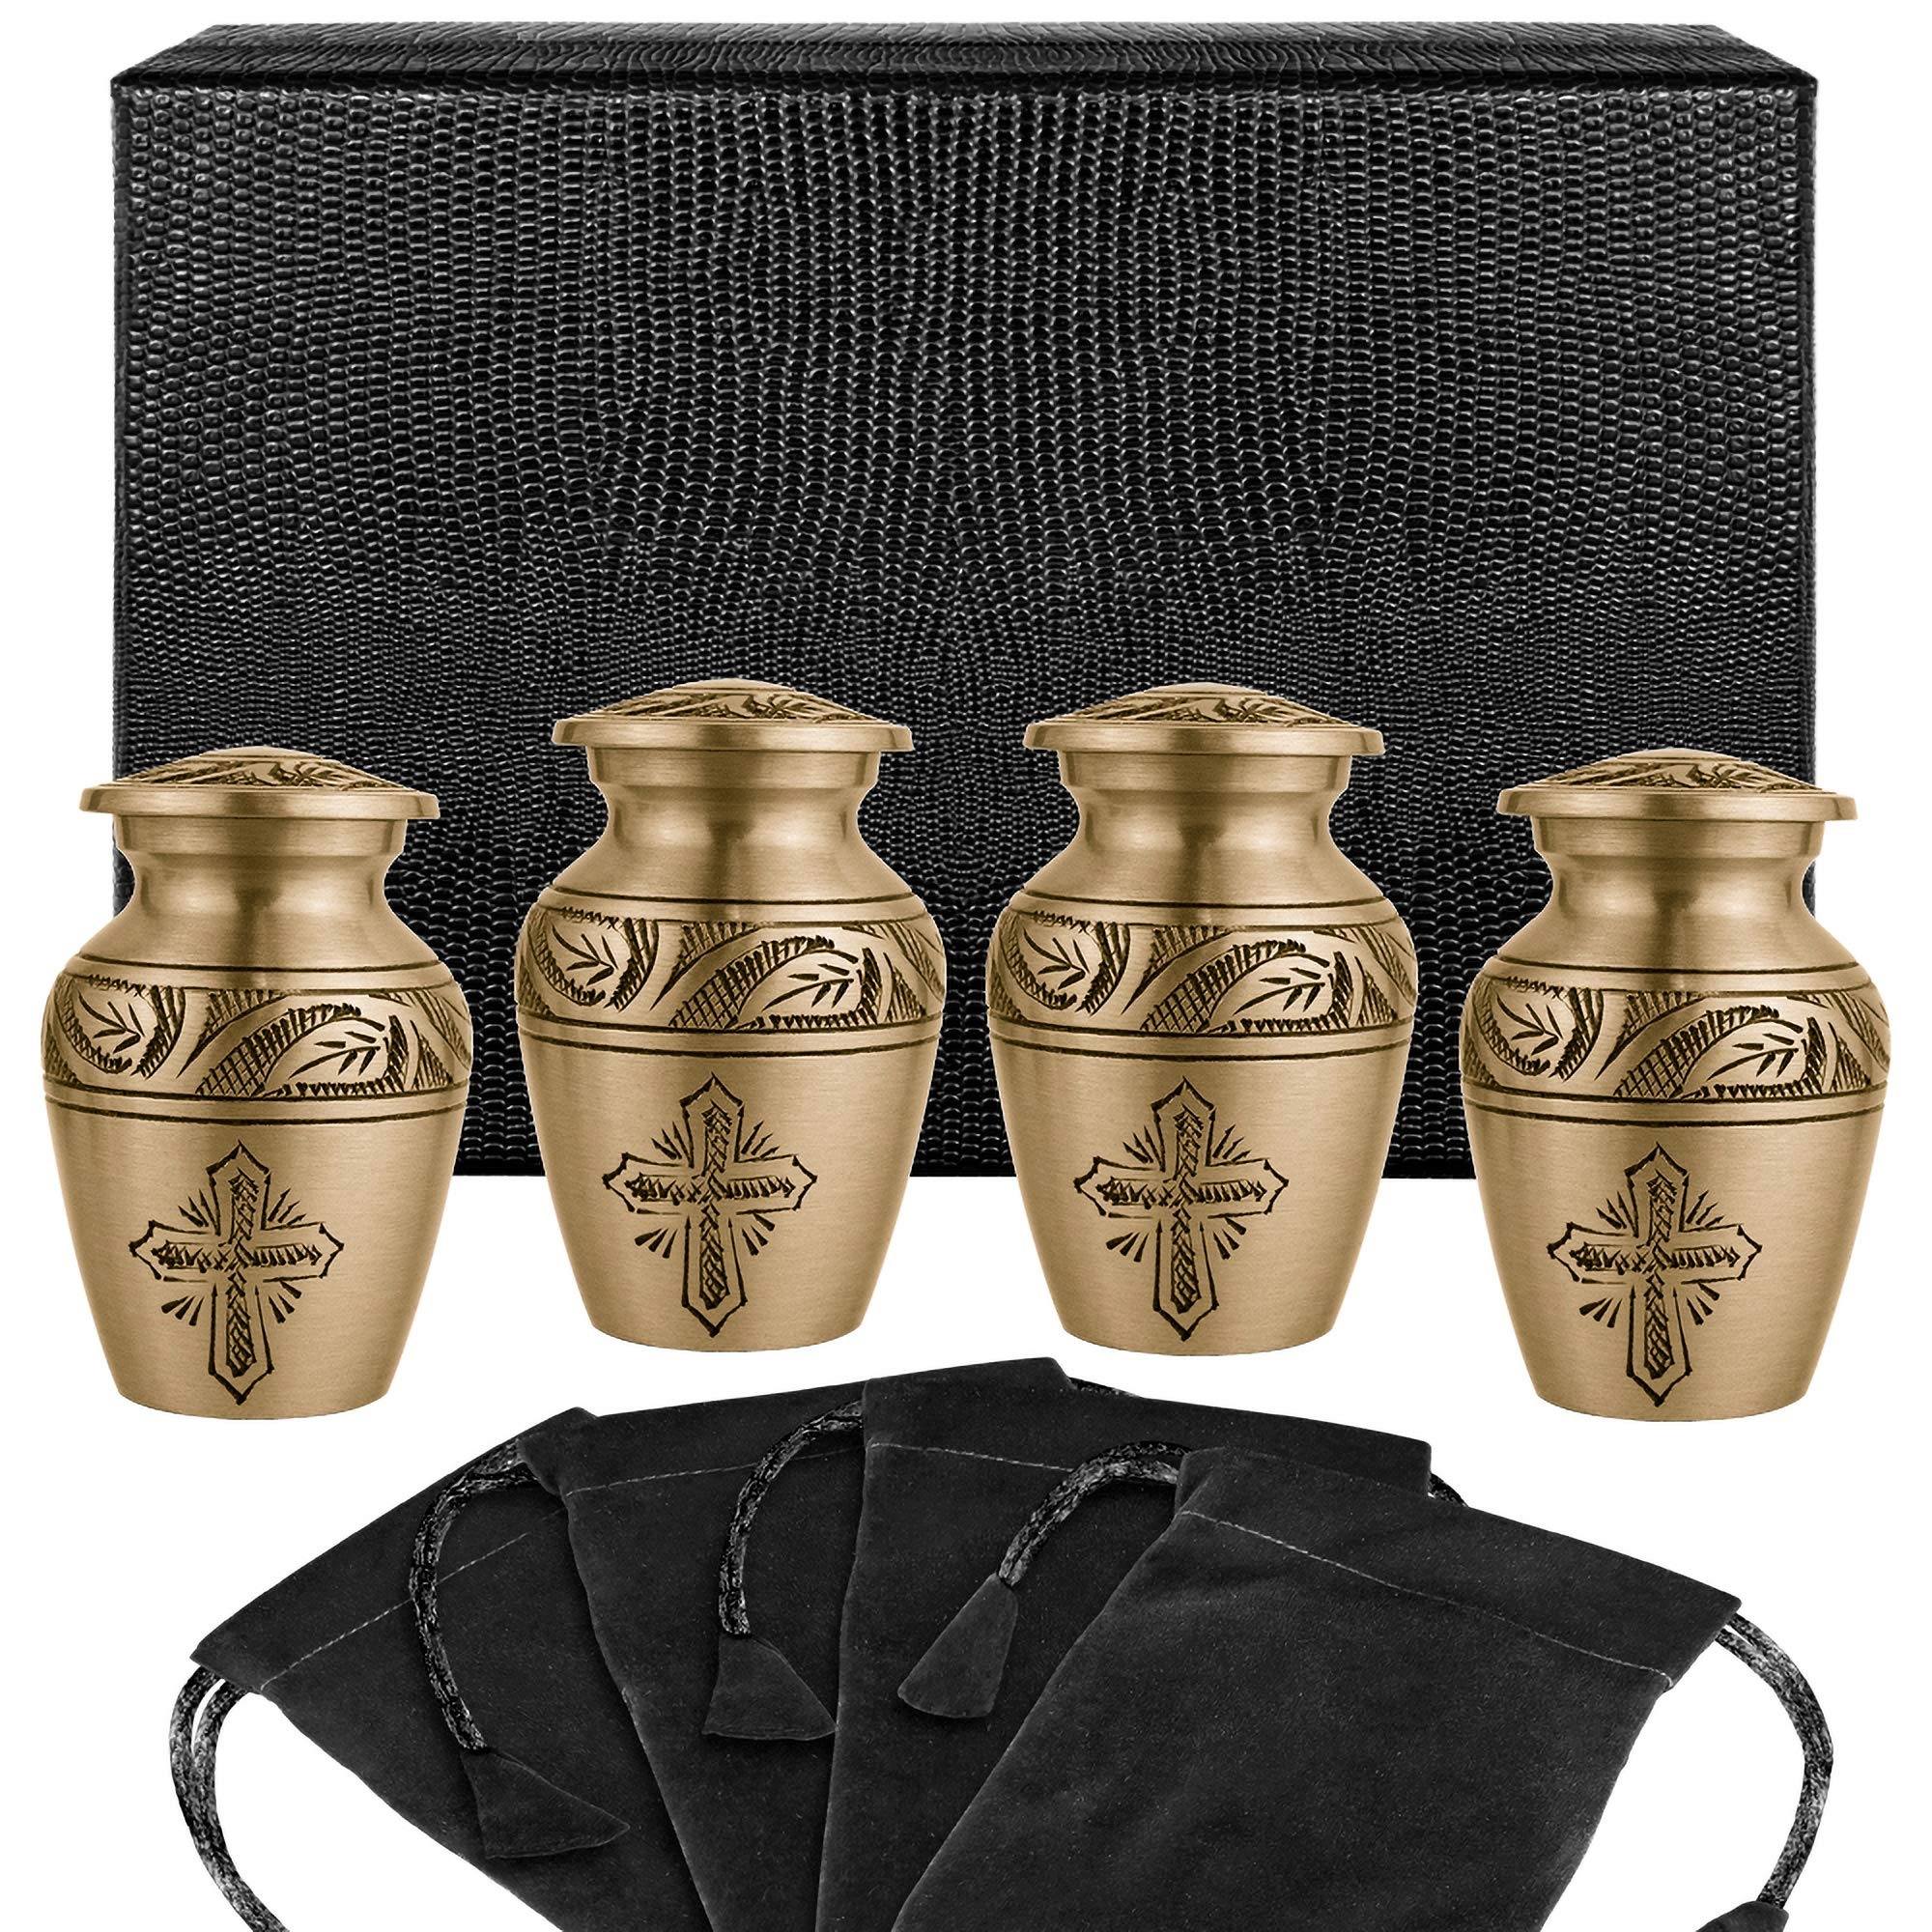
Trupoint Memorials Cremation Urns for Human Ashes - Decorative Urns, Urns for Human Ashes Female & Male, Urns for Ashes Adult Female, Funeral Urns - Bronze, 4 Small Keepsakes
Brand: Trupoint Memorials Color: Gold Cross Features: Share & Remember Your Lost Loved One: Let the bereaved members have something to hold on to with the help of our keepsake cremation urns mini. Each one can be placed with human ashes, so you can share it amongst siblings and other family members. Durable & Elegant Keepsake: Handcrafted from high-grade brass material, we made sure that our long-lasting small urns for human ashes will give you the comfort and peace of mind you need. Tribute to Precious Memories Together: These Trupoint mini urns for ashes feature a Cross Bronze design, fitting for the deceased who's lived a good life and loved by many. Small Urn Set Inclusions: Our mini keepsake urns come in a durable black box. They are padded inside to avoid any scratches. It also comes with 4 velvet bags and a funnel for ash transfer. Honor Your Dearest with Trupoint: Click 'Add to Cart' now and use our small urns for human ashes keepsake as a fitting tribute for the memory of life and love shared. Binding: Health and Beauty model number: Cross Bronze KS-4 Part Number: Cross Bronze KS-4 EAN: 0692764156521 Package Dimensions: 9.3 x 5.9 x 3.5 inches
Brand: Trupoint Memorials
Category: Religious & Ceremonial > Memorial Ceremony Supplies > Memorial Urns